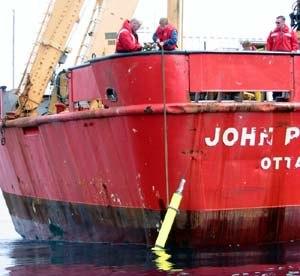
Le NGCC John P. Tully est un navire océanographique scientifique situé au sein de la Garde côtière canadienne et opérant dans la région du Pacifique à la Base de la Garde côtière canadienne de Patricia Bay à Sidney, en Colombie-Britannique. Avant 1995, le navire était assigné à Pêches et Océans Canada. Le navire est entré en service en juin 1985 avec le ministère des Pêches et des Océans sur la côte ouest du Canada. En 1995, les flottes de Pêches et Océans et de la Garde côtière canadienne ont été fusionnées sous le commandement de la Garde côtière canadienne et e John P. Tully est devenu un navire de la Garde côtière.